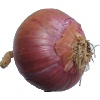
Label: Onion Red 1